Thomas H. Werdel

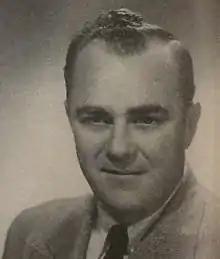

Thomas Harold Werdel (September 13, 1905 – September 30, 1966) was an American politician and lawyer who served as an assembly member (1943-47) and Representative (1949-53) from California as a member of the Republican Party.